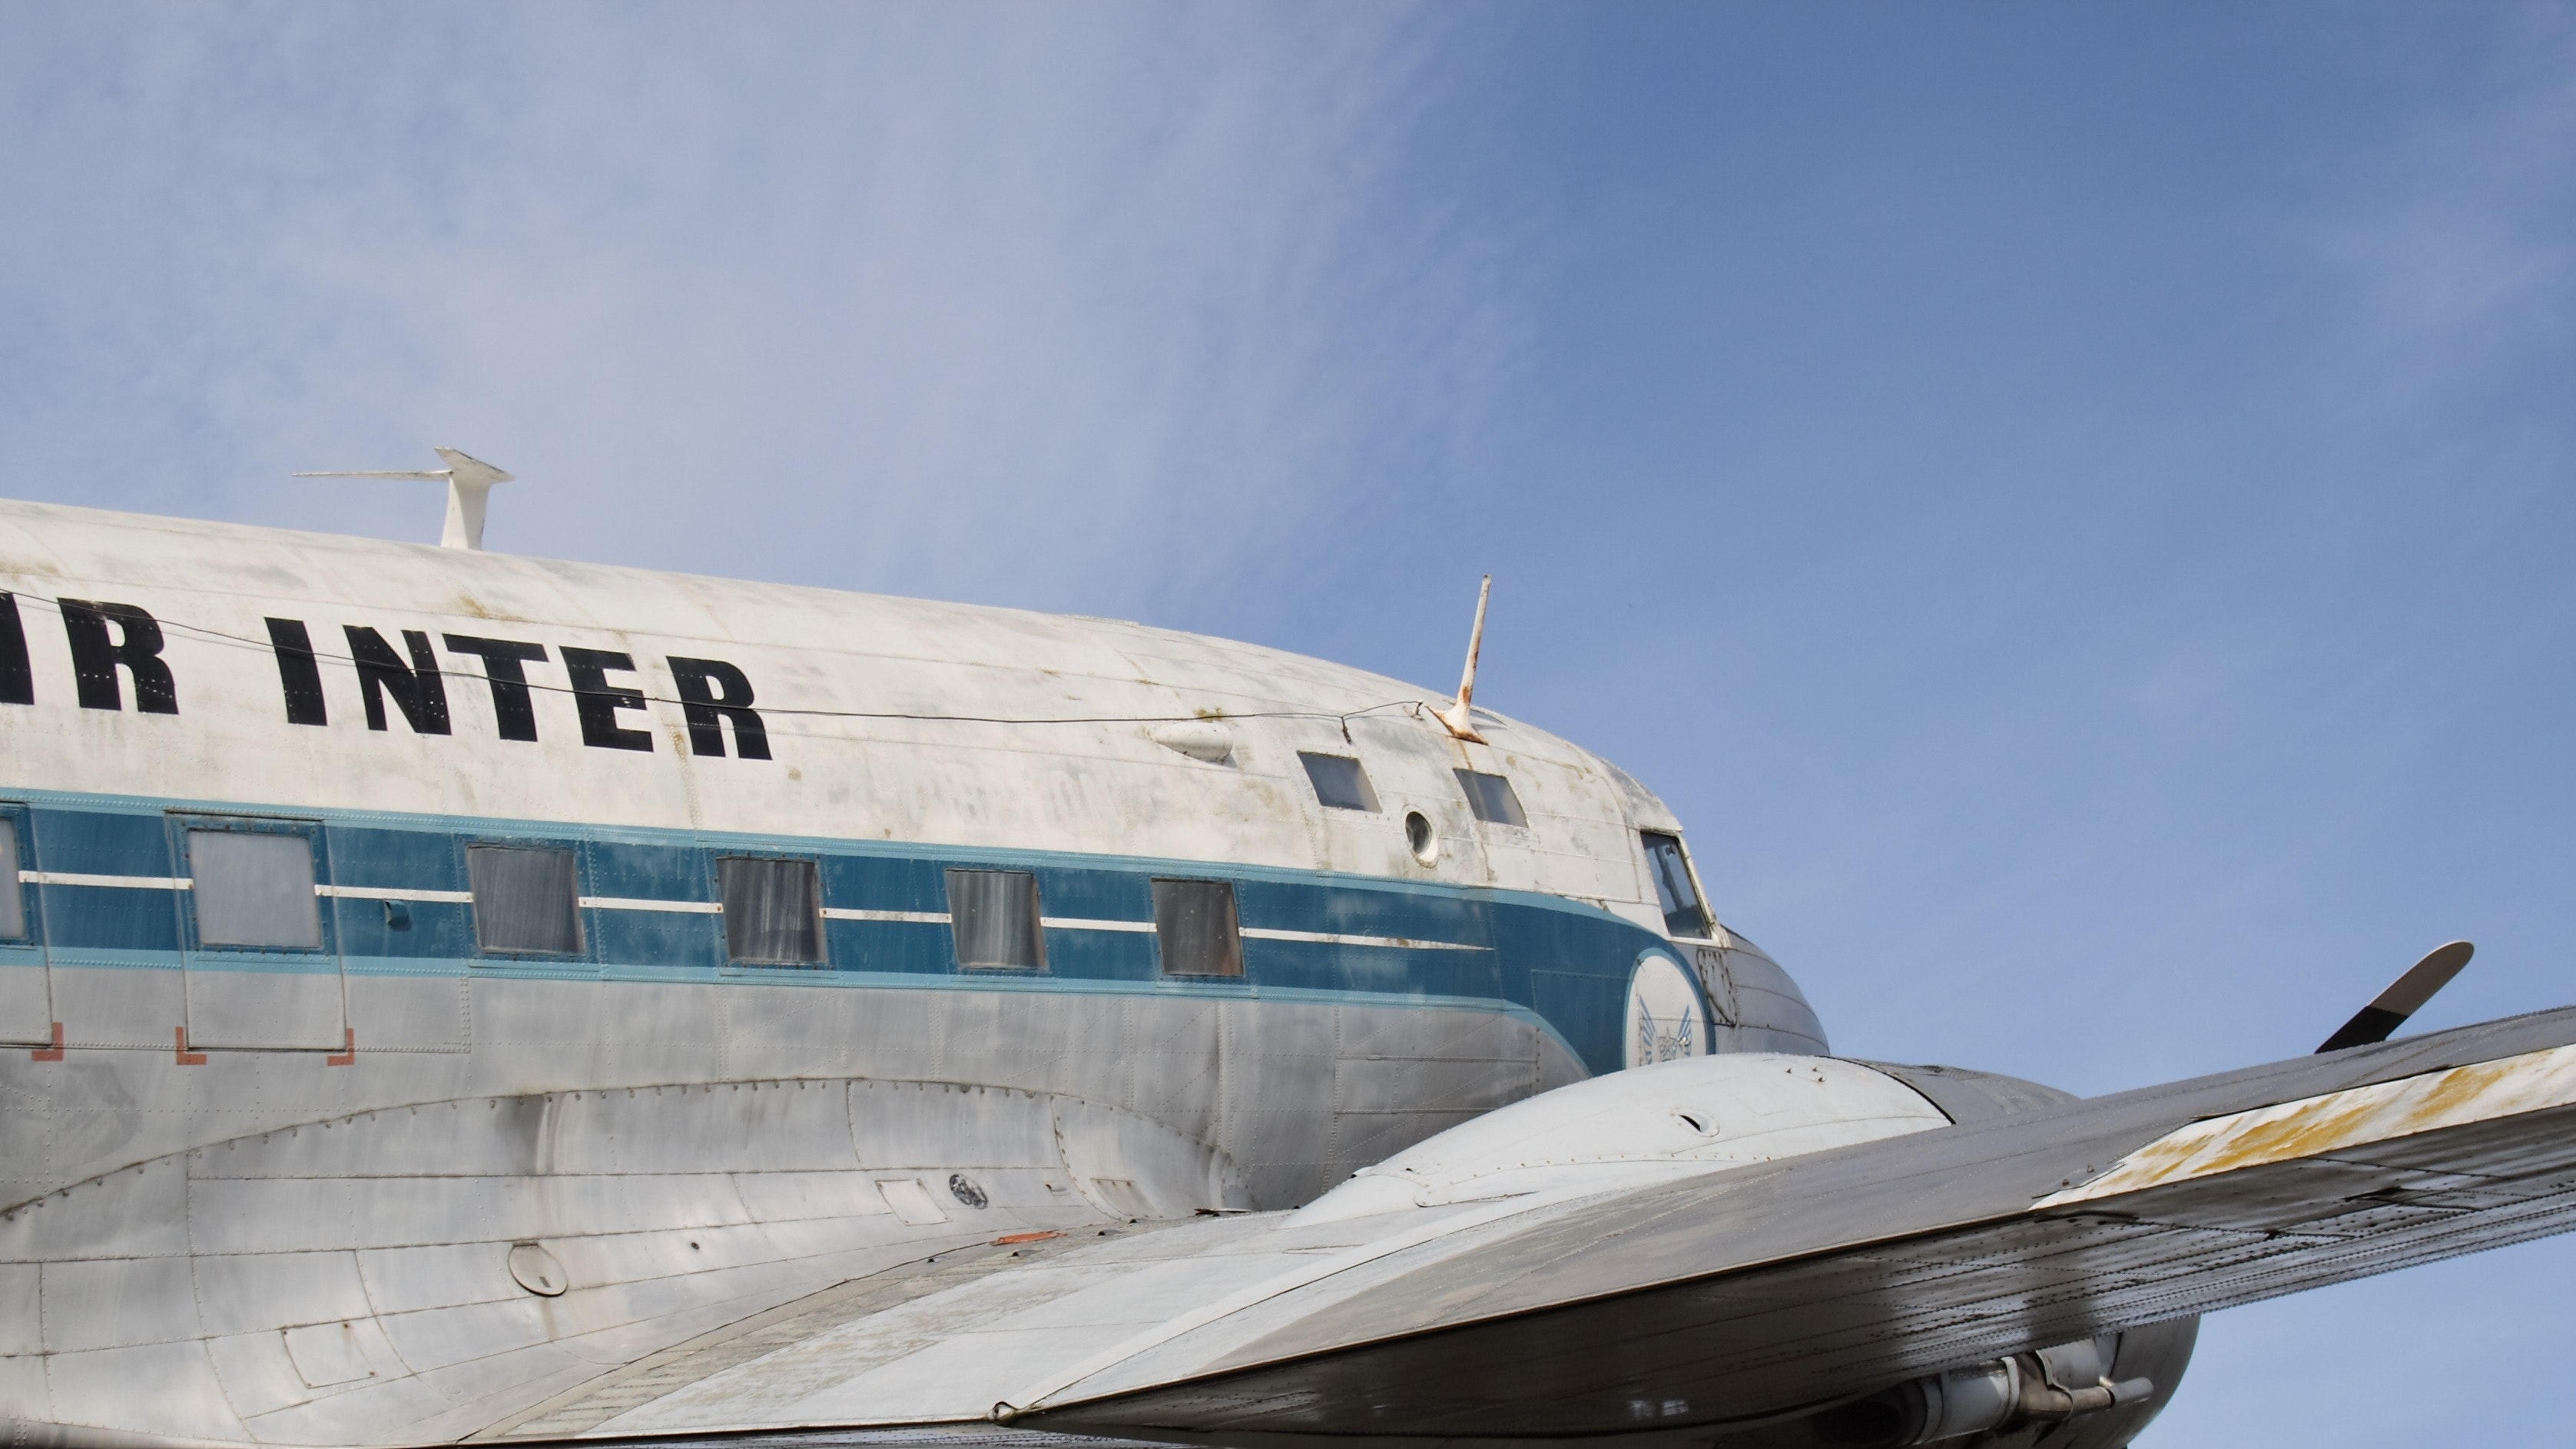
vehicle, airplane, aircraft, airliner, aviation, douglas dc 3, propeller driven aircraft, flight, douglas c 47 skytrain, cargo aircraft, aerospace engineering, aerospace manufacturer, narrow body aircraft